Broken Top

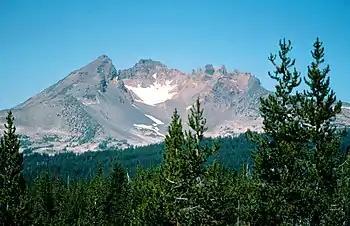
A volcano with a large crater rises above a forested region.

Broken Top is a complex stratovolcano. It lies northwest of Ball Butte and southeast of South Sister (part of the Three Sisters complex volcano), which is located at longitude 121.7° W and latitude 44.08° N. It has an elevation of , with a volume of . Like other Cascade volcanoes, Broken Top was fed by magma chambers produced by the subduction of the Juan de Fuca tectonic plate under the western edge of the North American tectonic plate. The mountain was also shaped by the changing climate of the Pleistocene Epoch, during which multiple glacial periods occurred and glacial advance eroded local mountains.